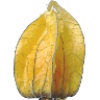
Label: physalis_with_husk